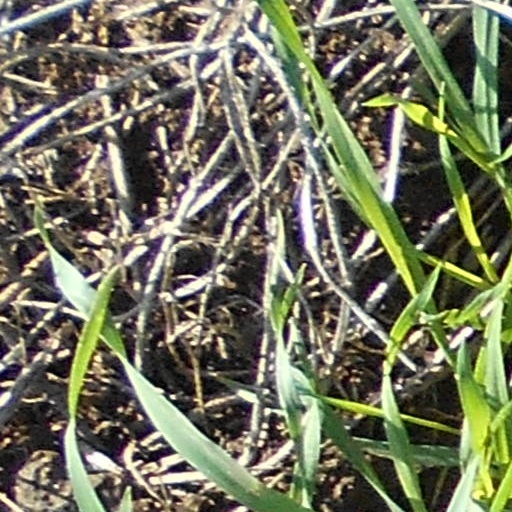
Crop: wheat